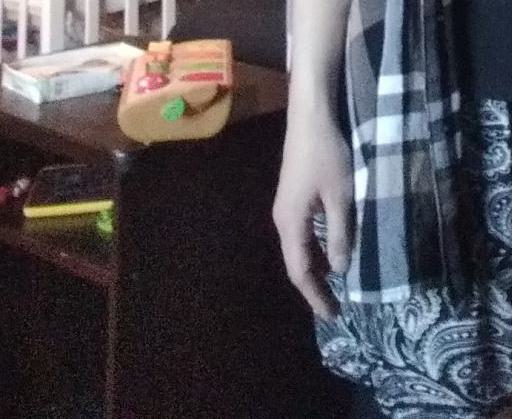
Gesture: no_gesture